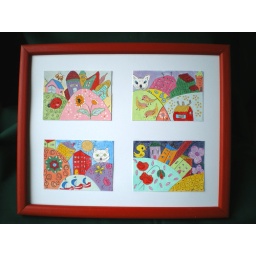
I put 4 aceos in to a 10 x 8 red frame.The theme being fantasy houses